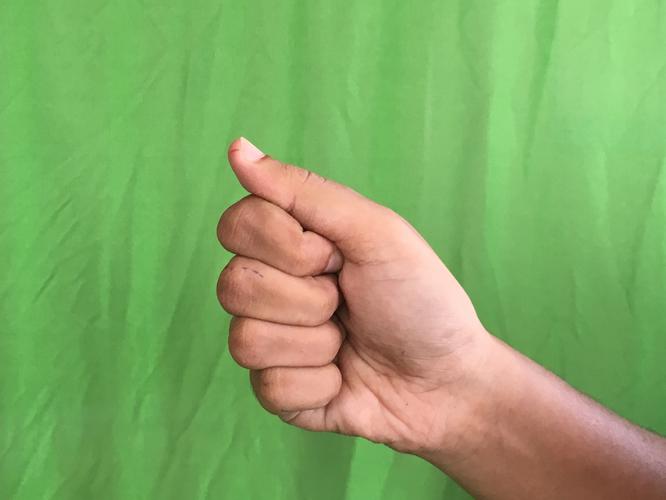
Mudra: Mushti
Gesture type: single_hand